Patternation

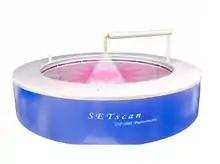
Picture of an Optical Patternator based on Laser Extinction Tomography.

Optical patternators provide the distribution of drop surface areas rather than the mass flux. In many instances, this is advantageous as all local transfer phenomena, such as mass; momentum; energy and species are directly proportional to the surface area density of the droplets in the spray.